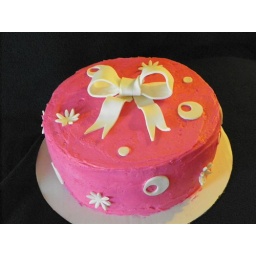
For a little girls PINK party! Vanilla cake died pink with 4 layers between white buttercream. Detail in fondant.